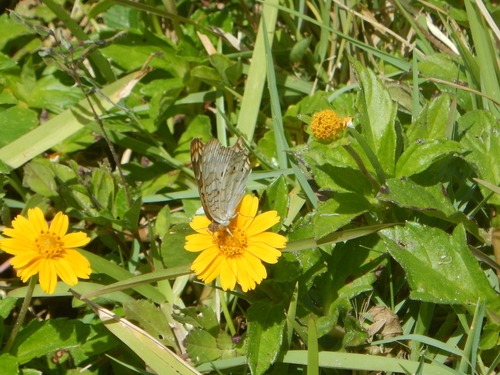
Scientific name: Anartia jatrophae
Common name: White peacock
Family: Nymphalidae
Order: Lepidoptera
Pollinator type: Primary pollinator
Habitat: Gardens, parks, and open areas
Geographic range: Southern United States to Argentina
Conservation status: Least Concern